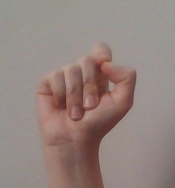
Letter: fa